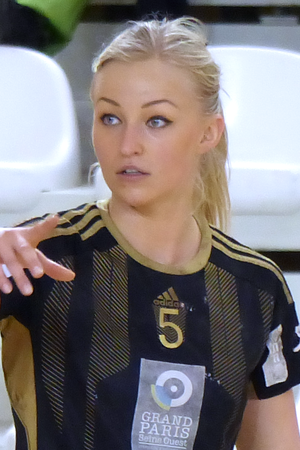
Stine Bredal Oftedal la demi-centre de Issy Paris Hand lors du match retour du 1/4 de finale des playoffs face à Union Mios Biganos-Bègles le 30 avril 2014.